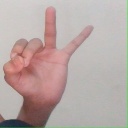
अक्षर: ण